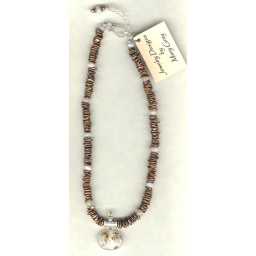
Natural stone pendant mounted in silver with pearl heishi and moonstones.